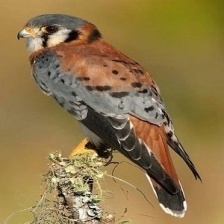
Species: AMERICAN KESTREL
Scientific name: FALCO SPARVERIUS